Aleppo

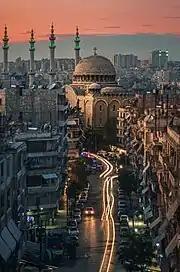
Suleimaniyeh District, St George's Church and Tawhid Mosque, 2020

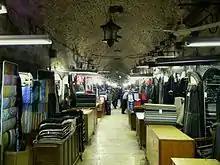
"Souq al-Dira"', maintaining its traditional role as a tailoring centre

The city's strategic trading position attracted settlers of all races and beliefs who wished to take advantage of the commercial roads that met in Aleppo from as far as China and Mesopotamia to the east, Europe to the west, and the Fertile Crescent and Egypt to the south. The largest covered souq-market in the world is in Aleppo, with an approximate length of .